The Queen in Australia

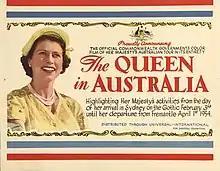
Film poster

The Queen in Australia is a 1954 documentary about the visit of Queen Elizabeth II to Australia in 1954. It was the first colour film made in Australia.